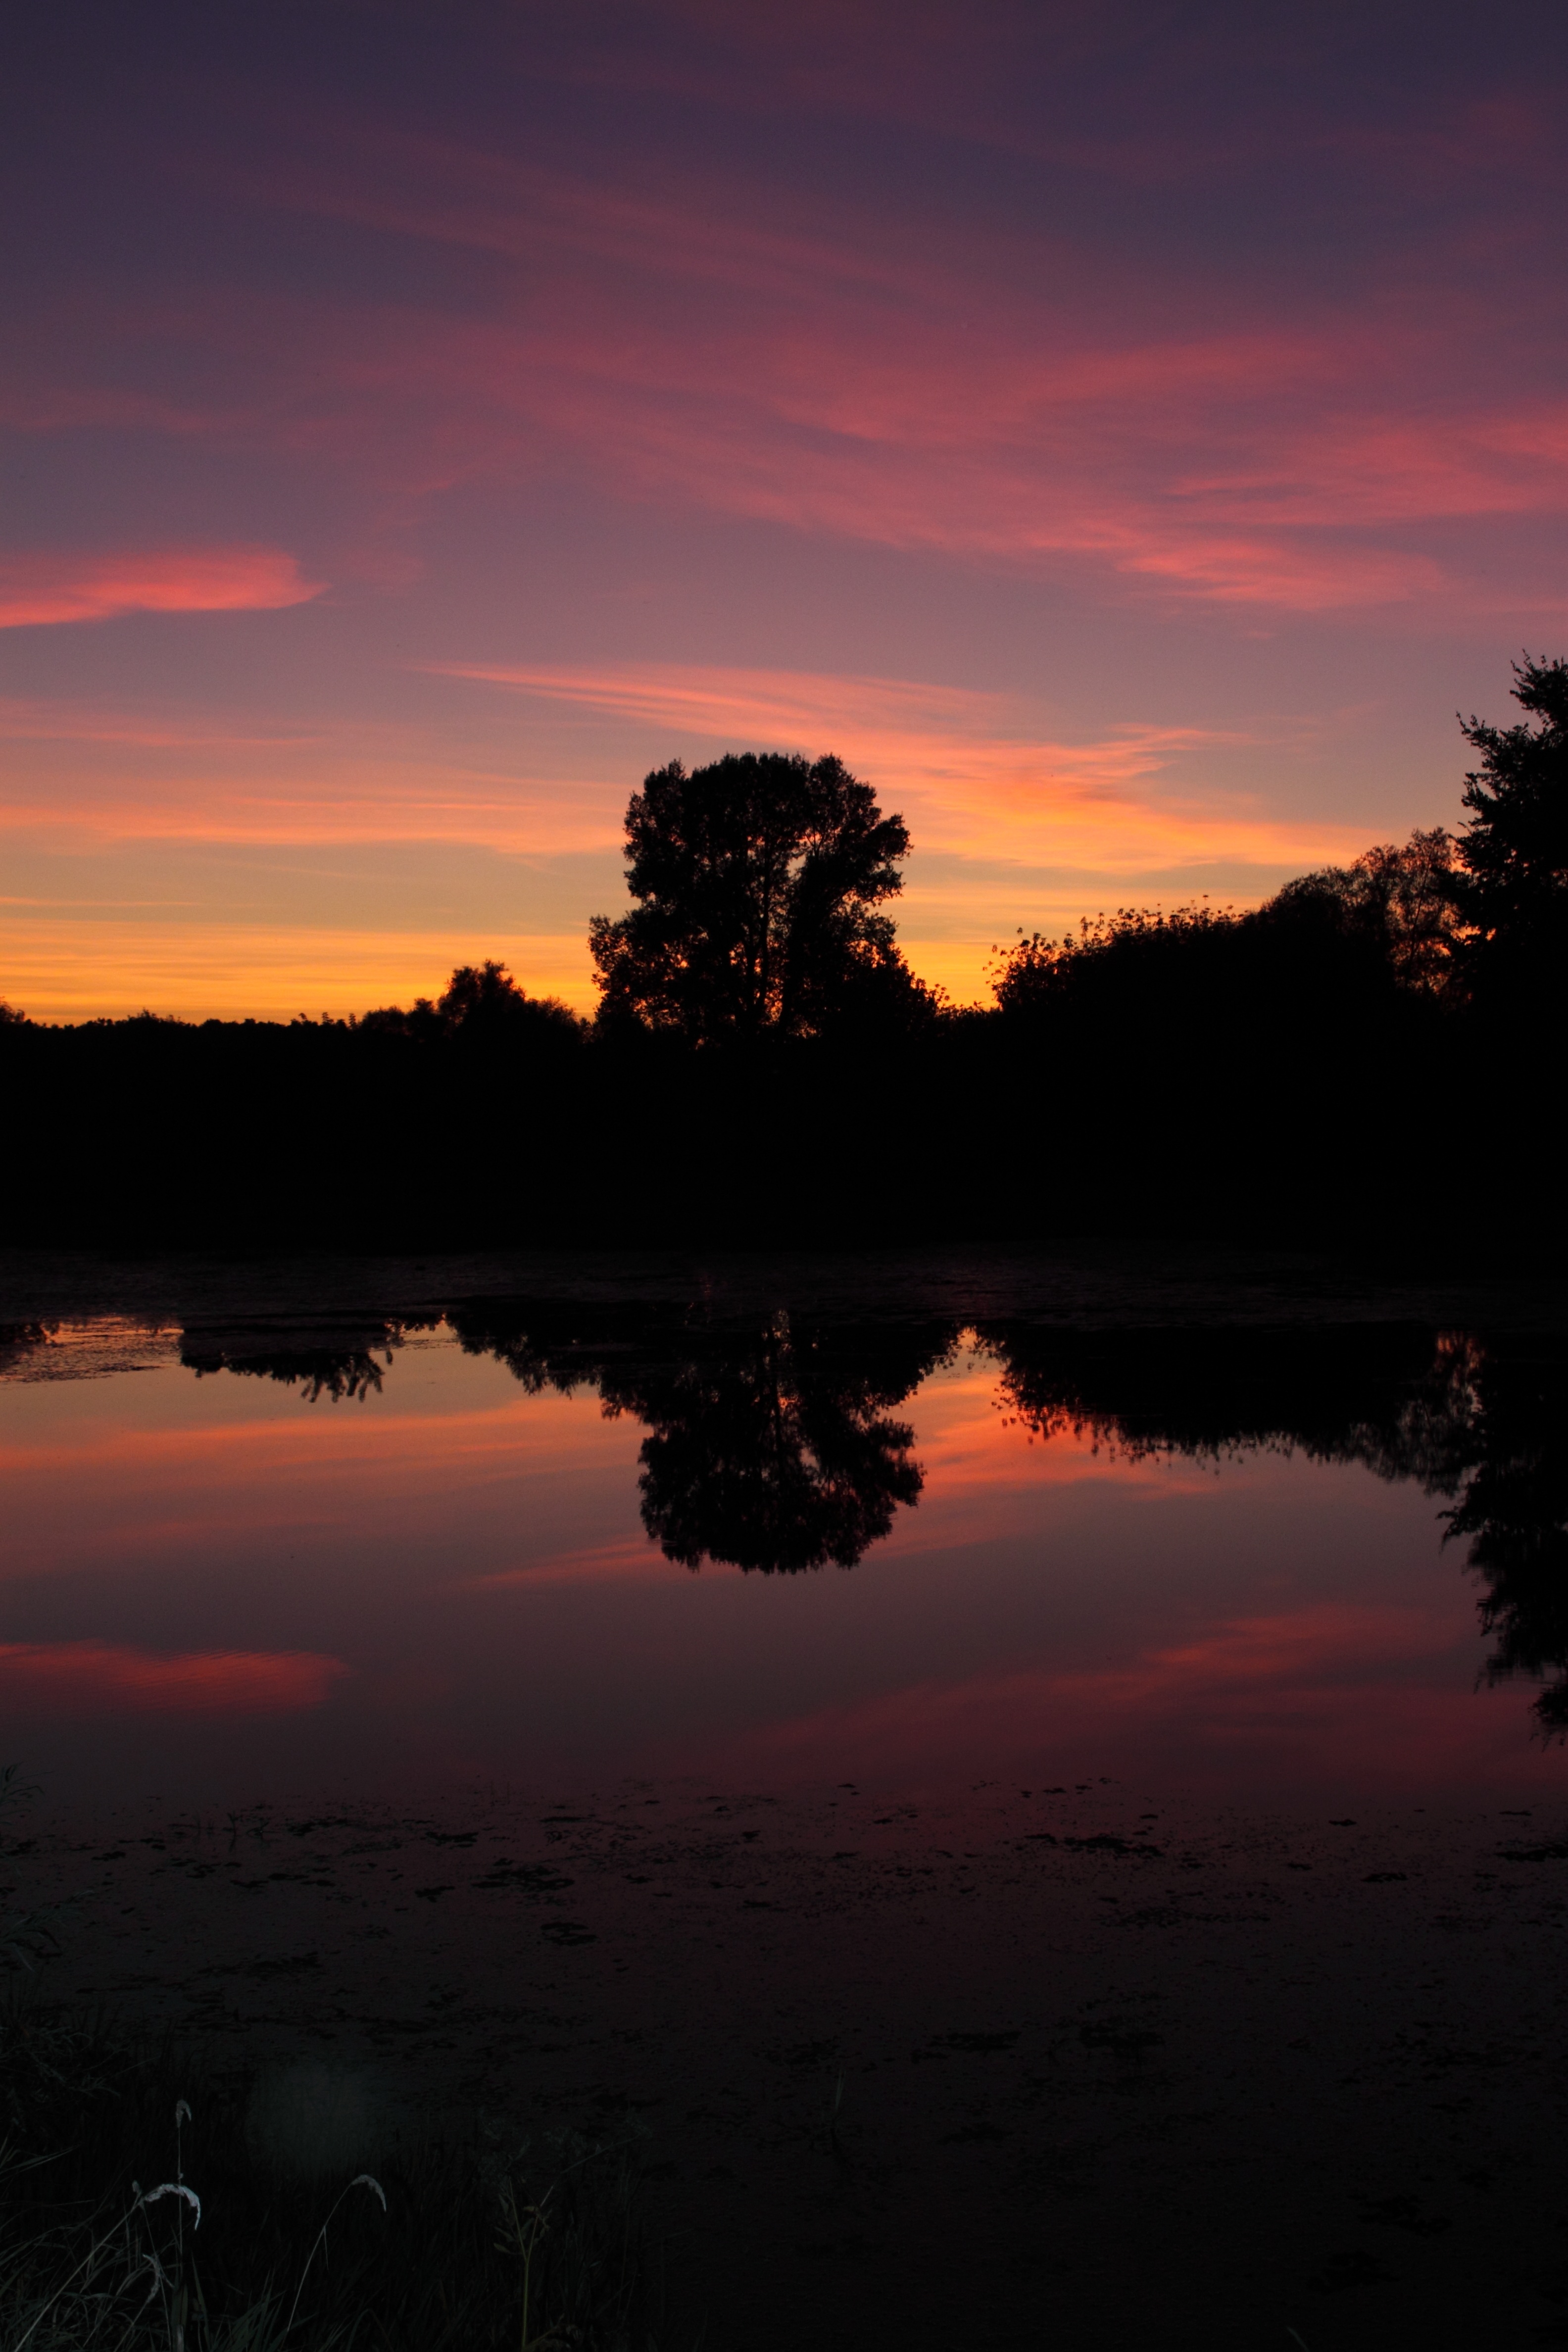
landscape, tree, water, nature, cloud, sky, sunrise, sunset, morning, lake, dawn, atmosphere, summer, dusk, pond, evening, reflection, west, afterglow, atmospheric phenomenon, red sky at morning